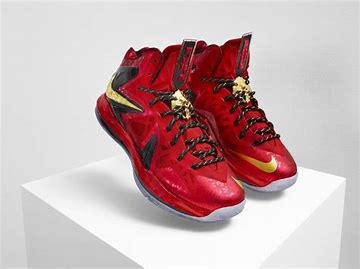
Brand: Nike
Model: Lebron 10